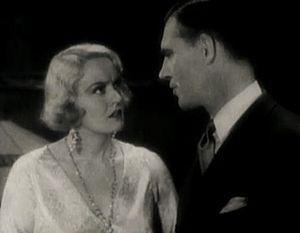
Doris Kenyon est une actrice et chanteuse américaine, née Margaret Doris Kenyon le 5 septembre 1897 à Syracuse, morte le 1ᵉʳ septembre 1979 à Beverly Hills.
The Ruling Voice est un film américain de Rowland V. Lee, sorti en 1931.